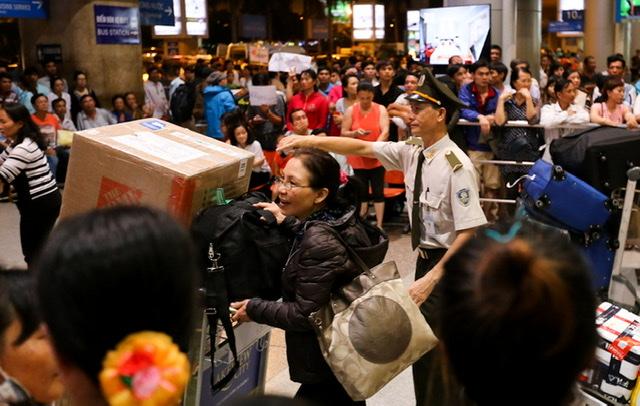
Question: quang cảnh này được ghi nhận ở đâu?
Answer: ở một sân bay